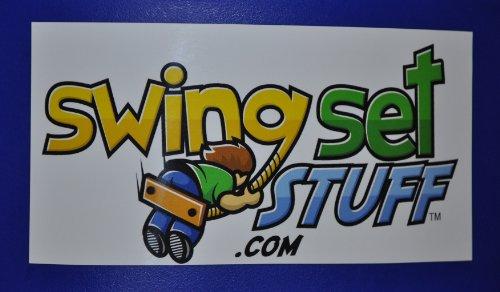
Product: Swing Set Stuff Children's Steering Wheel with SSS Logo Sticker, Blue
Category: Toys & Games | Sports & Outdoor Play | Play Sets & Playground Equipment | Play Set Attachments
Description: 12" in diameter.
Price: $14.95
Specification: ProductDimensions:12x3x12inches|ItemWeight:1pounds|ShippingWeight:1.54pounds|DomesticShipping:Currently,itemcanbeshippedonlywithintheU.S.andtoAPO/FPOaddresses.ForAPO/FPOshipments,pleasecheckwiththemanufacturerregardingwarrantyandsupportissues.|InternationalShipping:Thisitemisnoteligibleforinternationalshipping.LearnMore|ASIN:B001MSWTX0|Itemmodelnumber:SSS-0002-B|Manufacturerrecommendedage:36months-10years